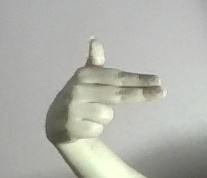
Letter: ghain